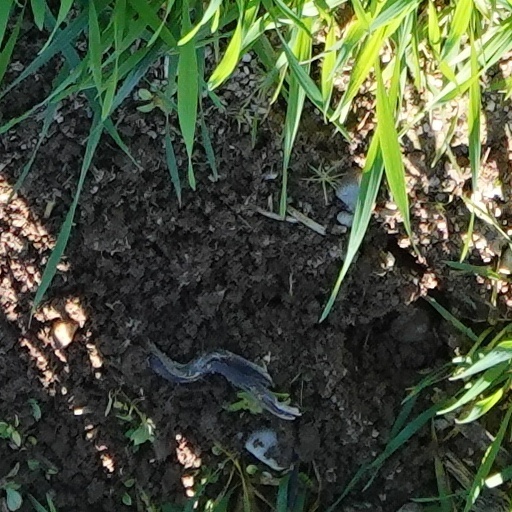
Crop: wheat